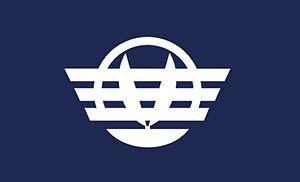
Katsuura est un bourg du district de Katsuura, situé dans la préfecture de Tokushima, au Japon.